Stan Noskin

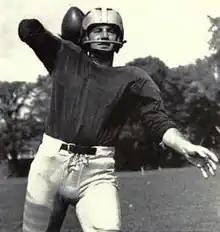
Stan Noskin, c. 1959

Stanton Charles Noskin (born June 12, 1938) is a former American football player. He played at the quarterback position for the University of Michigan from 1957 to 1959. He was the starting quarterback for the 1959 Michigan Wolverines football team. He later became a dentist in Skokie, Illinois.